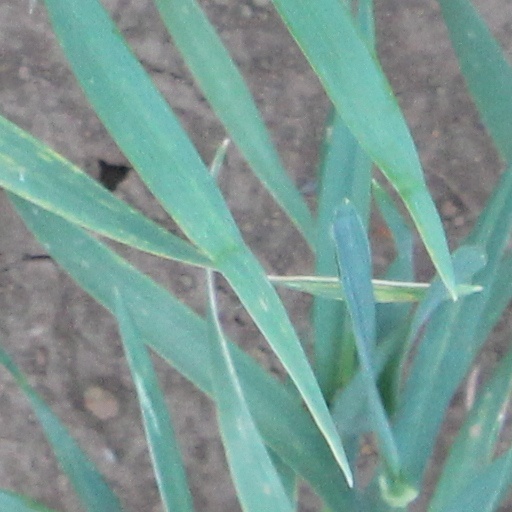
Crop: wheat